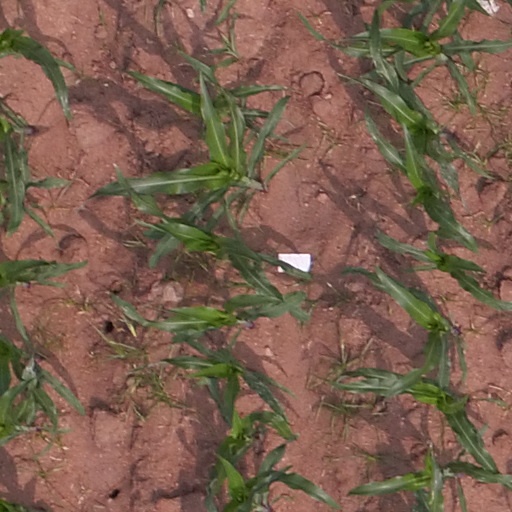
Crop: maize; corn